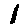
Label: 1